Celestial Wives of the Meadow Mari

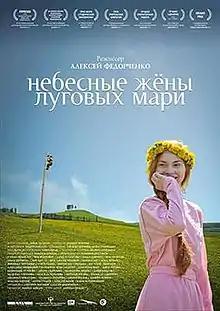
Film poster

Celestial Wives of the Meadow Mari (translit. Nebesnye zheny lugovykh mari) is a 2012 Russian erotic drama film directed by Aleksei Fedorchenko. The film was shot in Mari language and tells 23 different tales influenced by the Mari folklore. Each of these stories represents the specific approach to sexuality of "the last authentic pagans in Europe". In view of this, the film could be considered a Mari "Decameron".